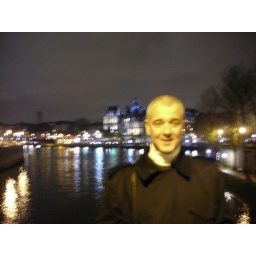
From the pedestrian bridge to Notre Dame over the Seine river in Paris.